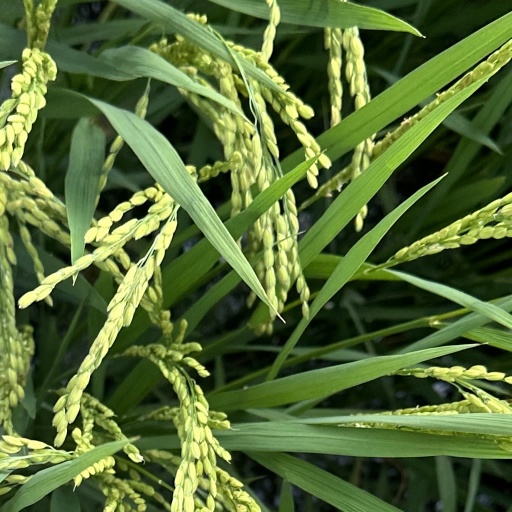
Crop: rice